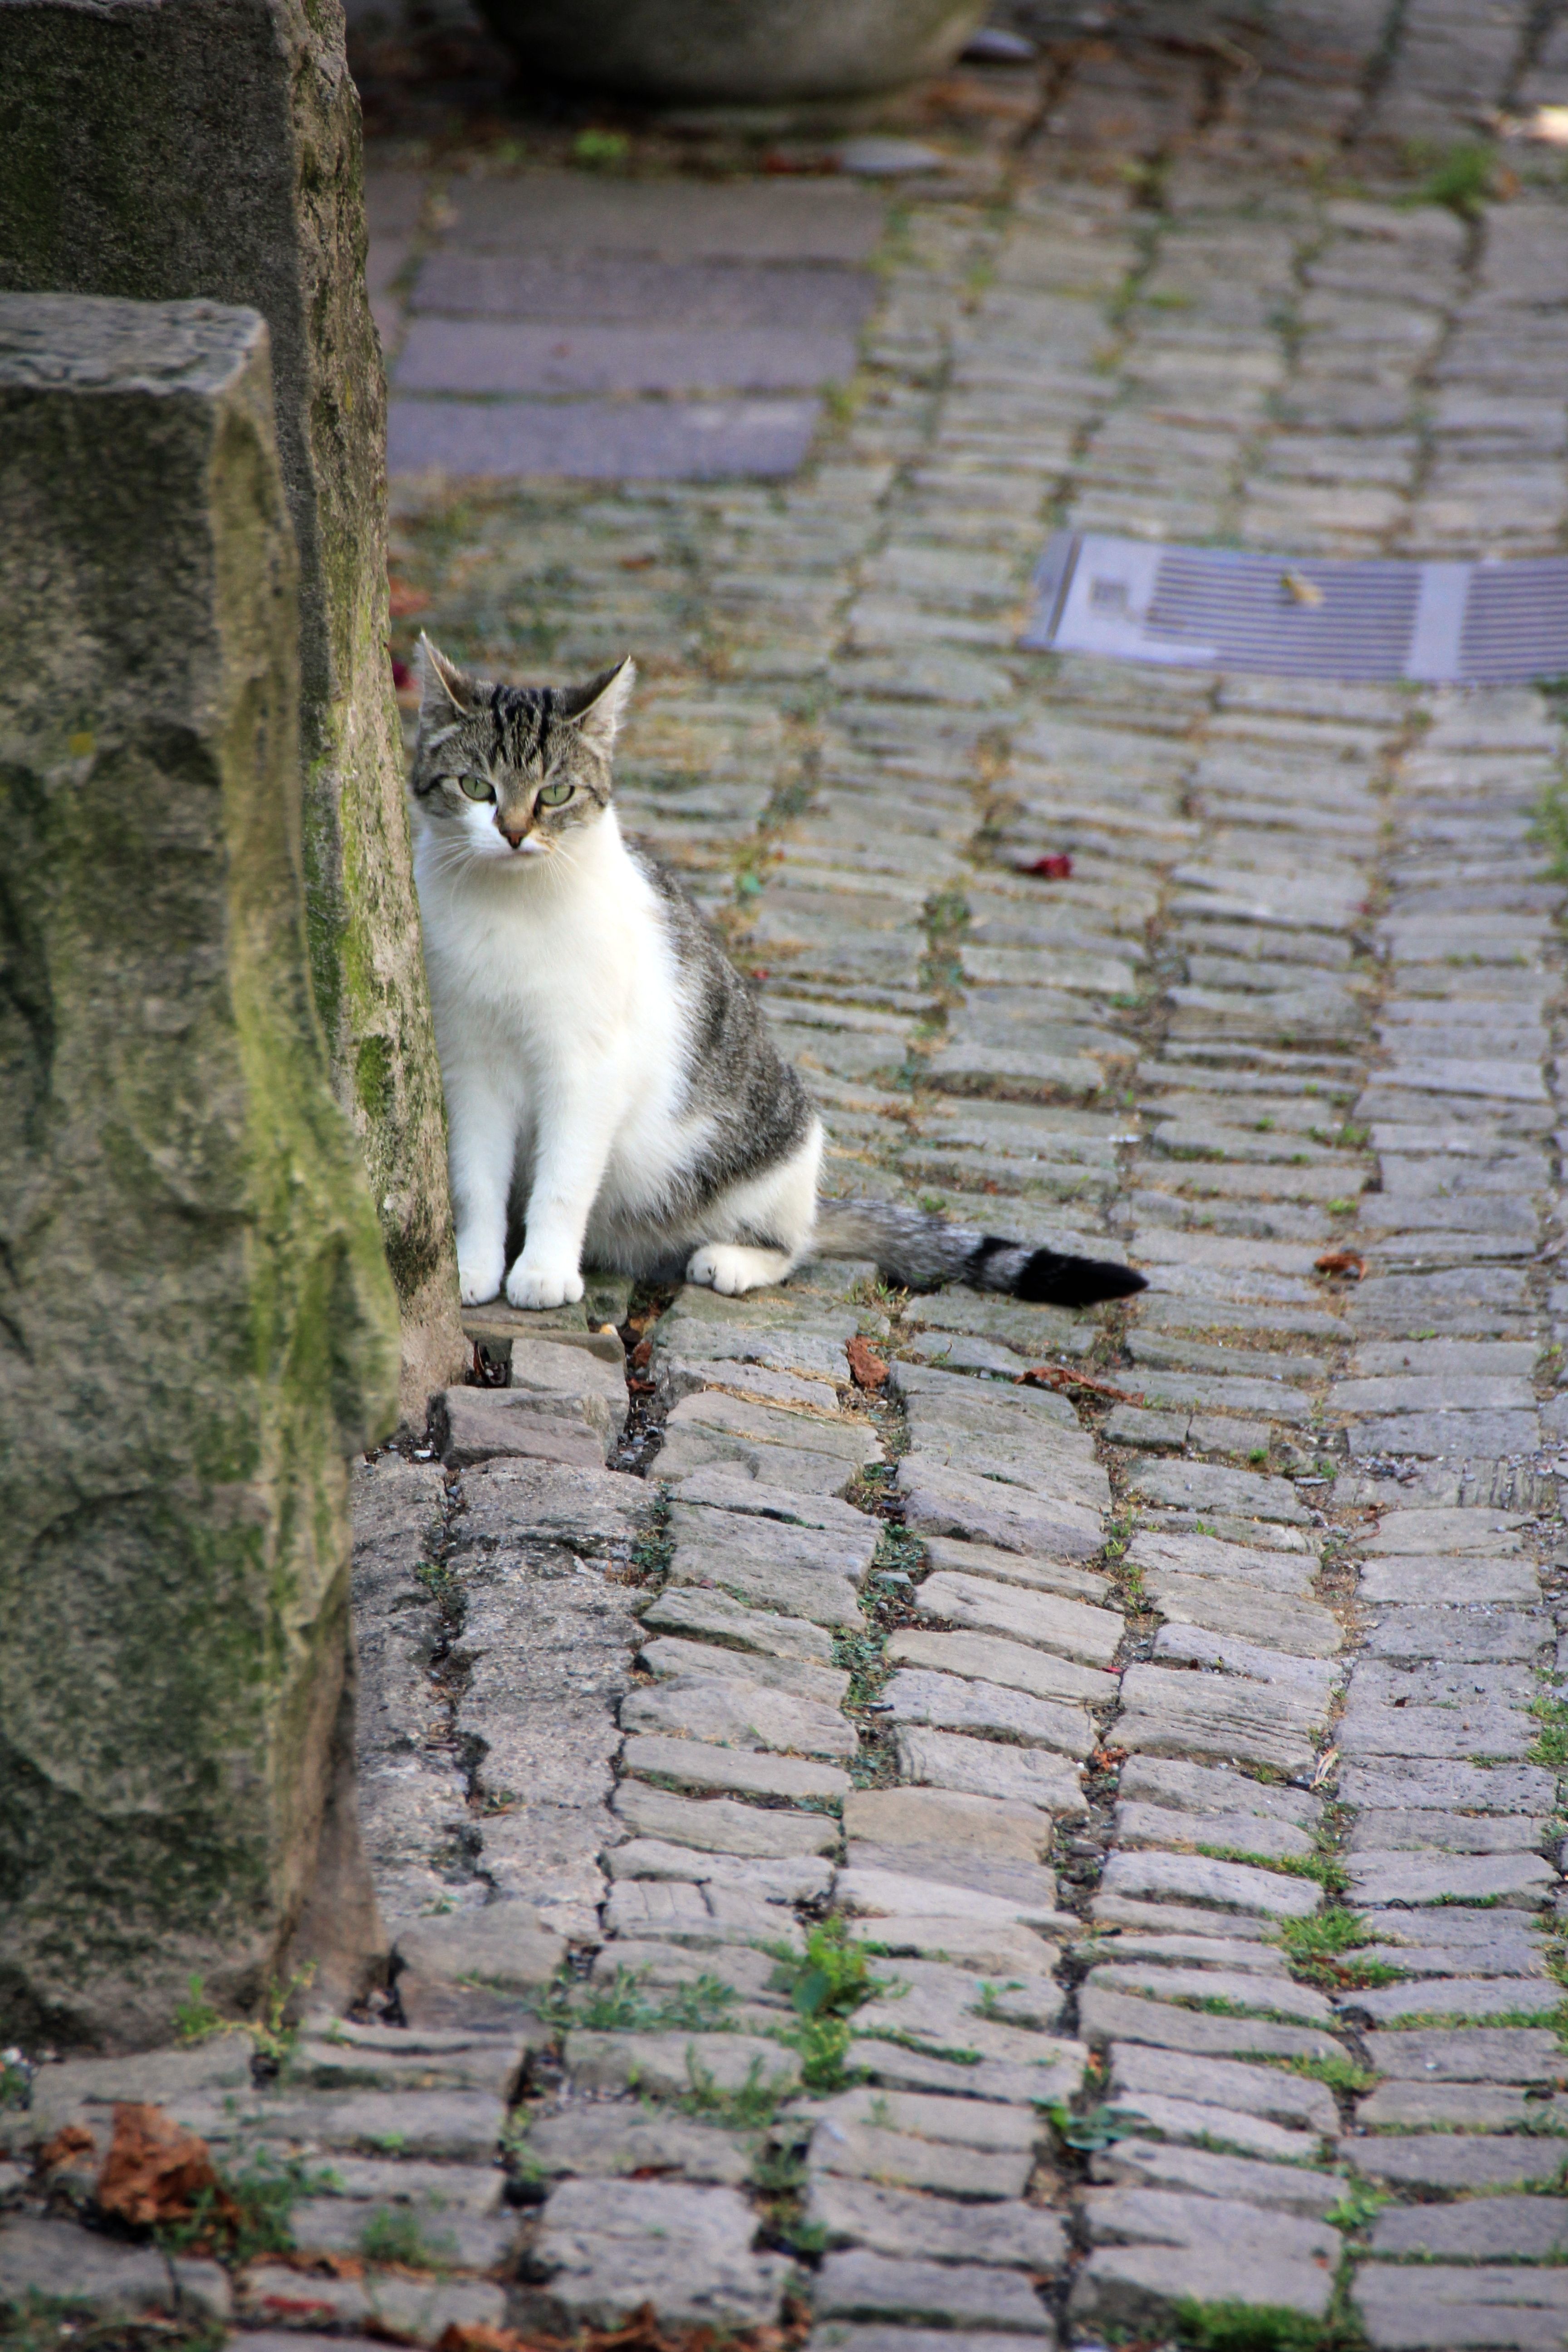
road, animal, pet, cat, mammal, fauna, vertebrate, small to medium sized cats, cat like mammal